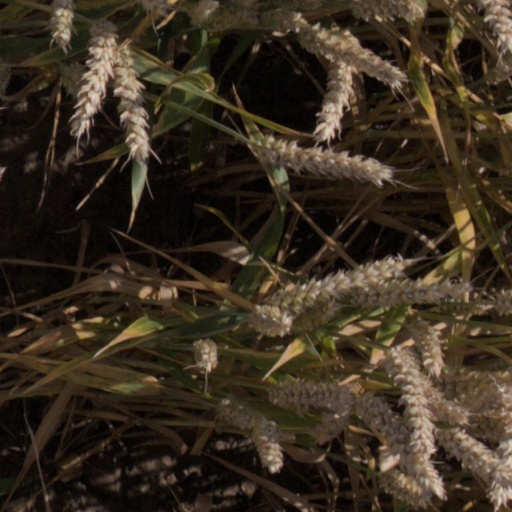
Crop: wheat